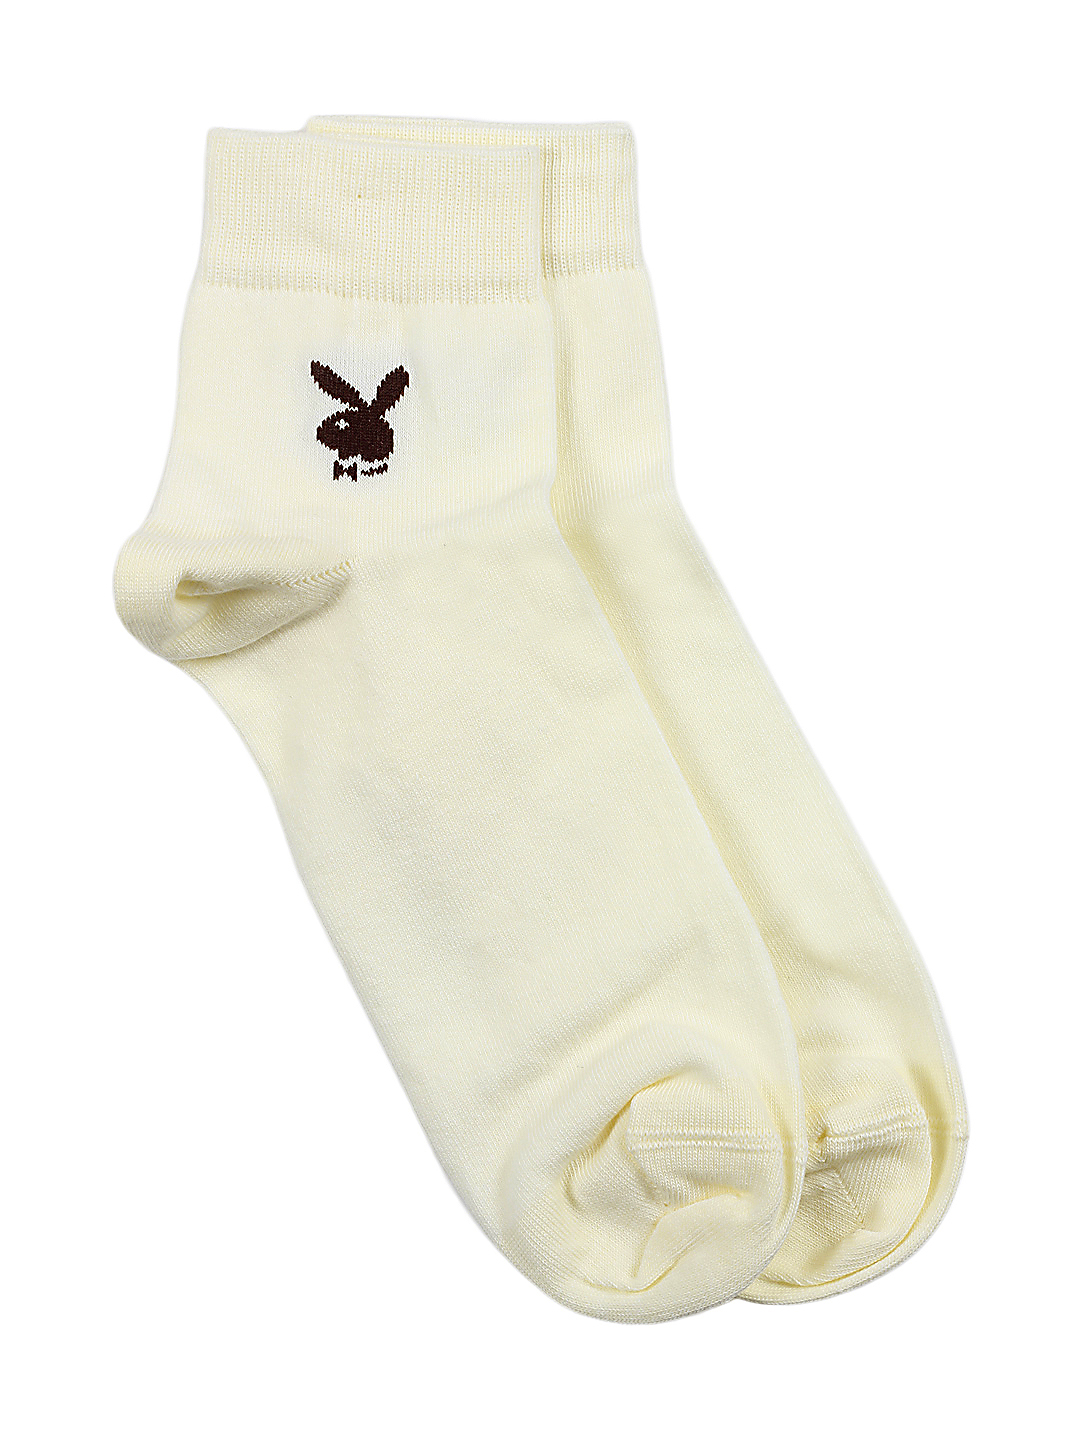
Playboy Men Cream Socks
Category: Accessories / Socks / Socks
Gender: Men
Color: Cream
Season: Summer 2016
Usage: Formal